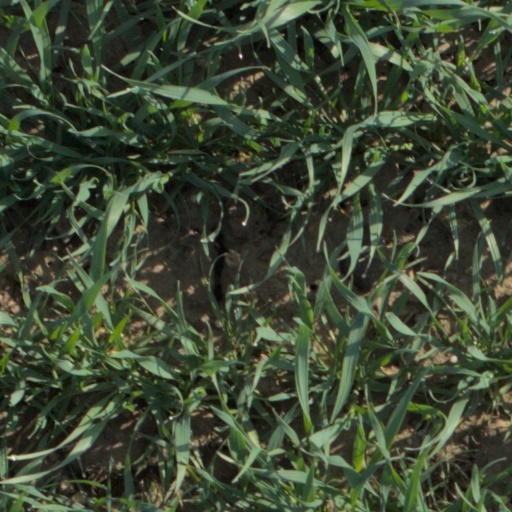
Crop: wheat